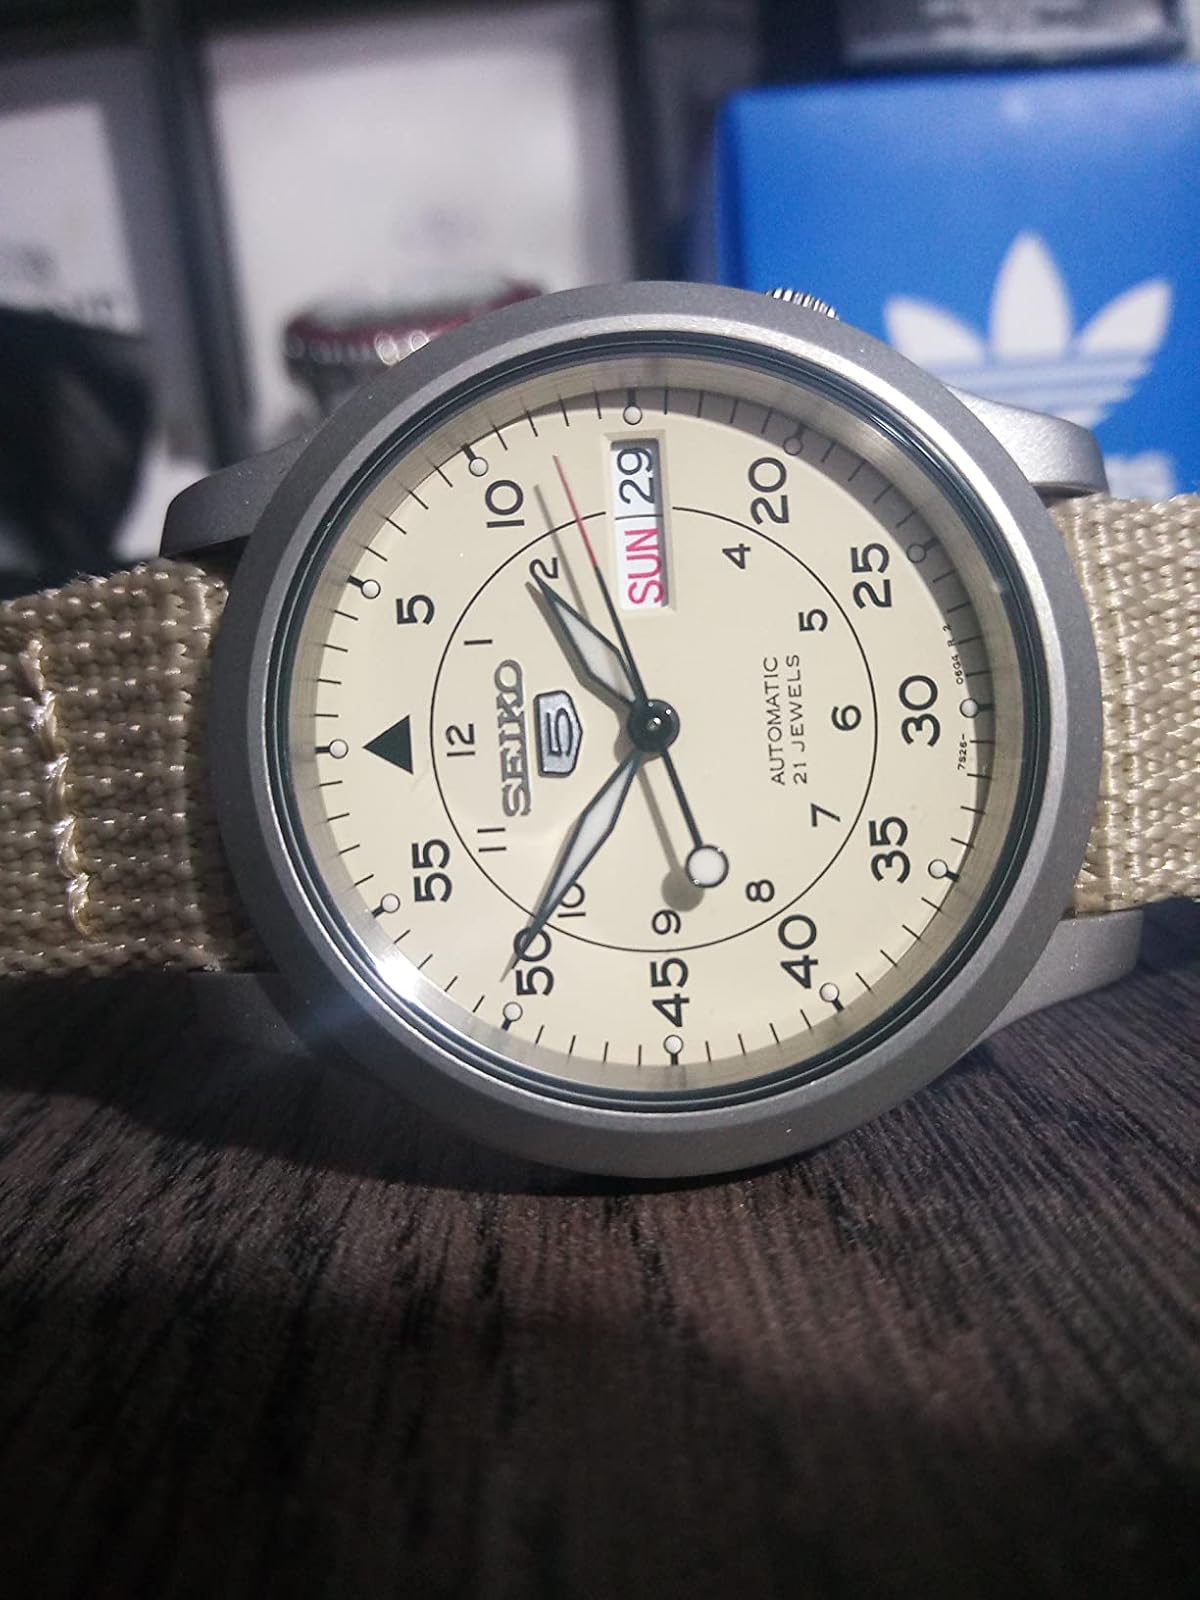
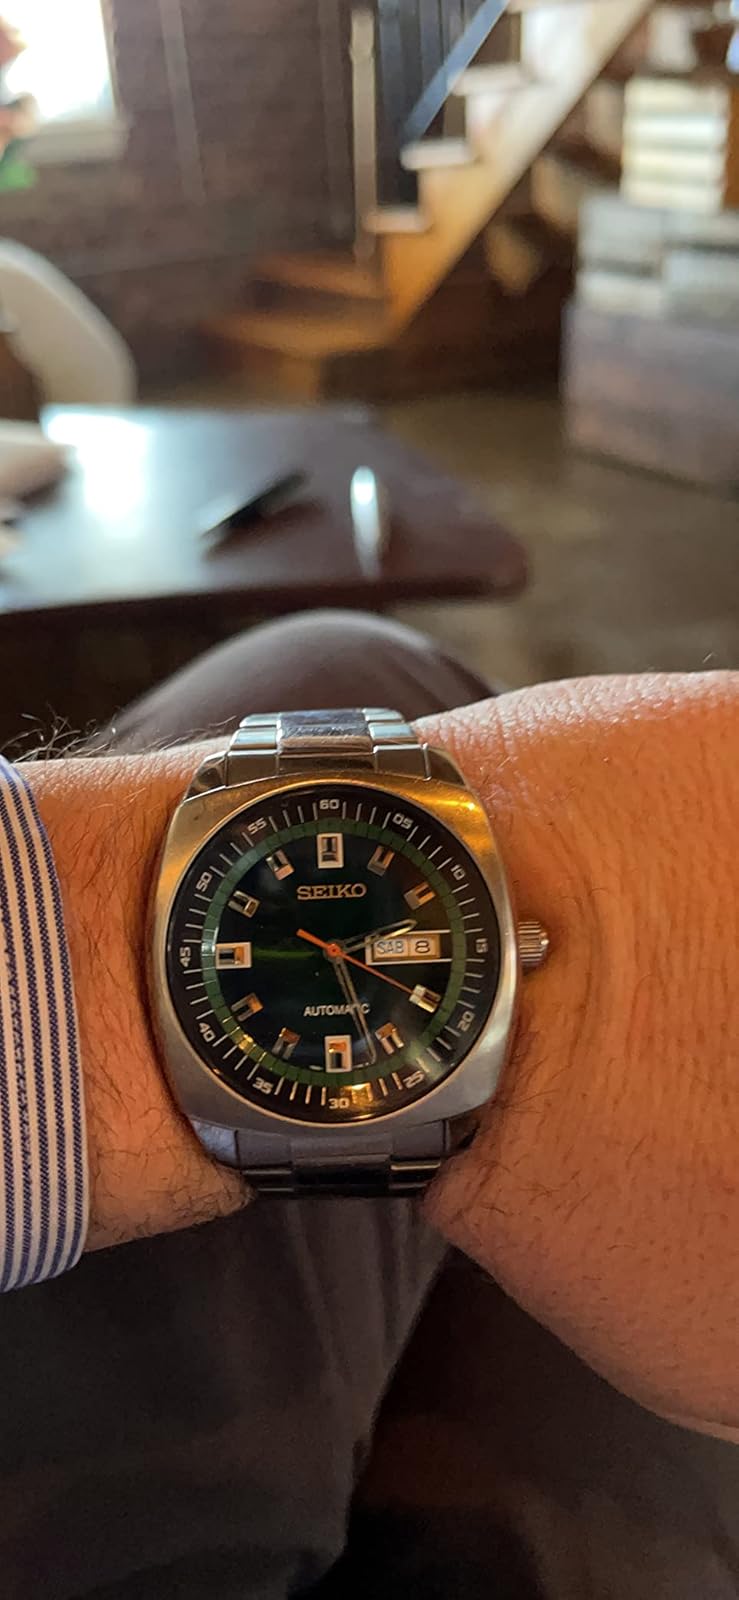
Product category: accessories_watch
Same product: no